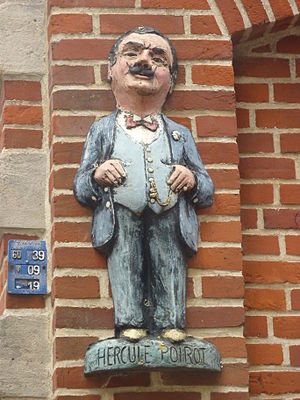
Hercule Poirot
Statue af Hercule Poirot i Ellezelles i Belgien.
Hercule Poirot er den hyppigst optrædende og – sammen med Miss Marple – den bedst kendte af forfatterinden Agatha Christies fiktive detektiver. Han er hovedpersonen i Christies første bog fra 1920, De låsede Døre. Manuskriptet var færdigt i 1916 og blev sendt til flere forlag, men blev først antaget af The Bodley Head i 1926, som havde haft det liggende i næsten to år. Poirot optræder i 33 romaner og 54 noveller. Alle romanerne og de fleste af novellerne er oversat til dansk.